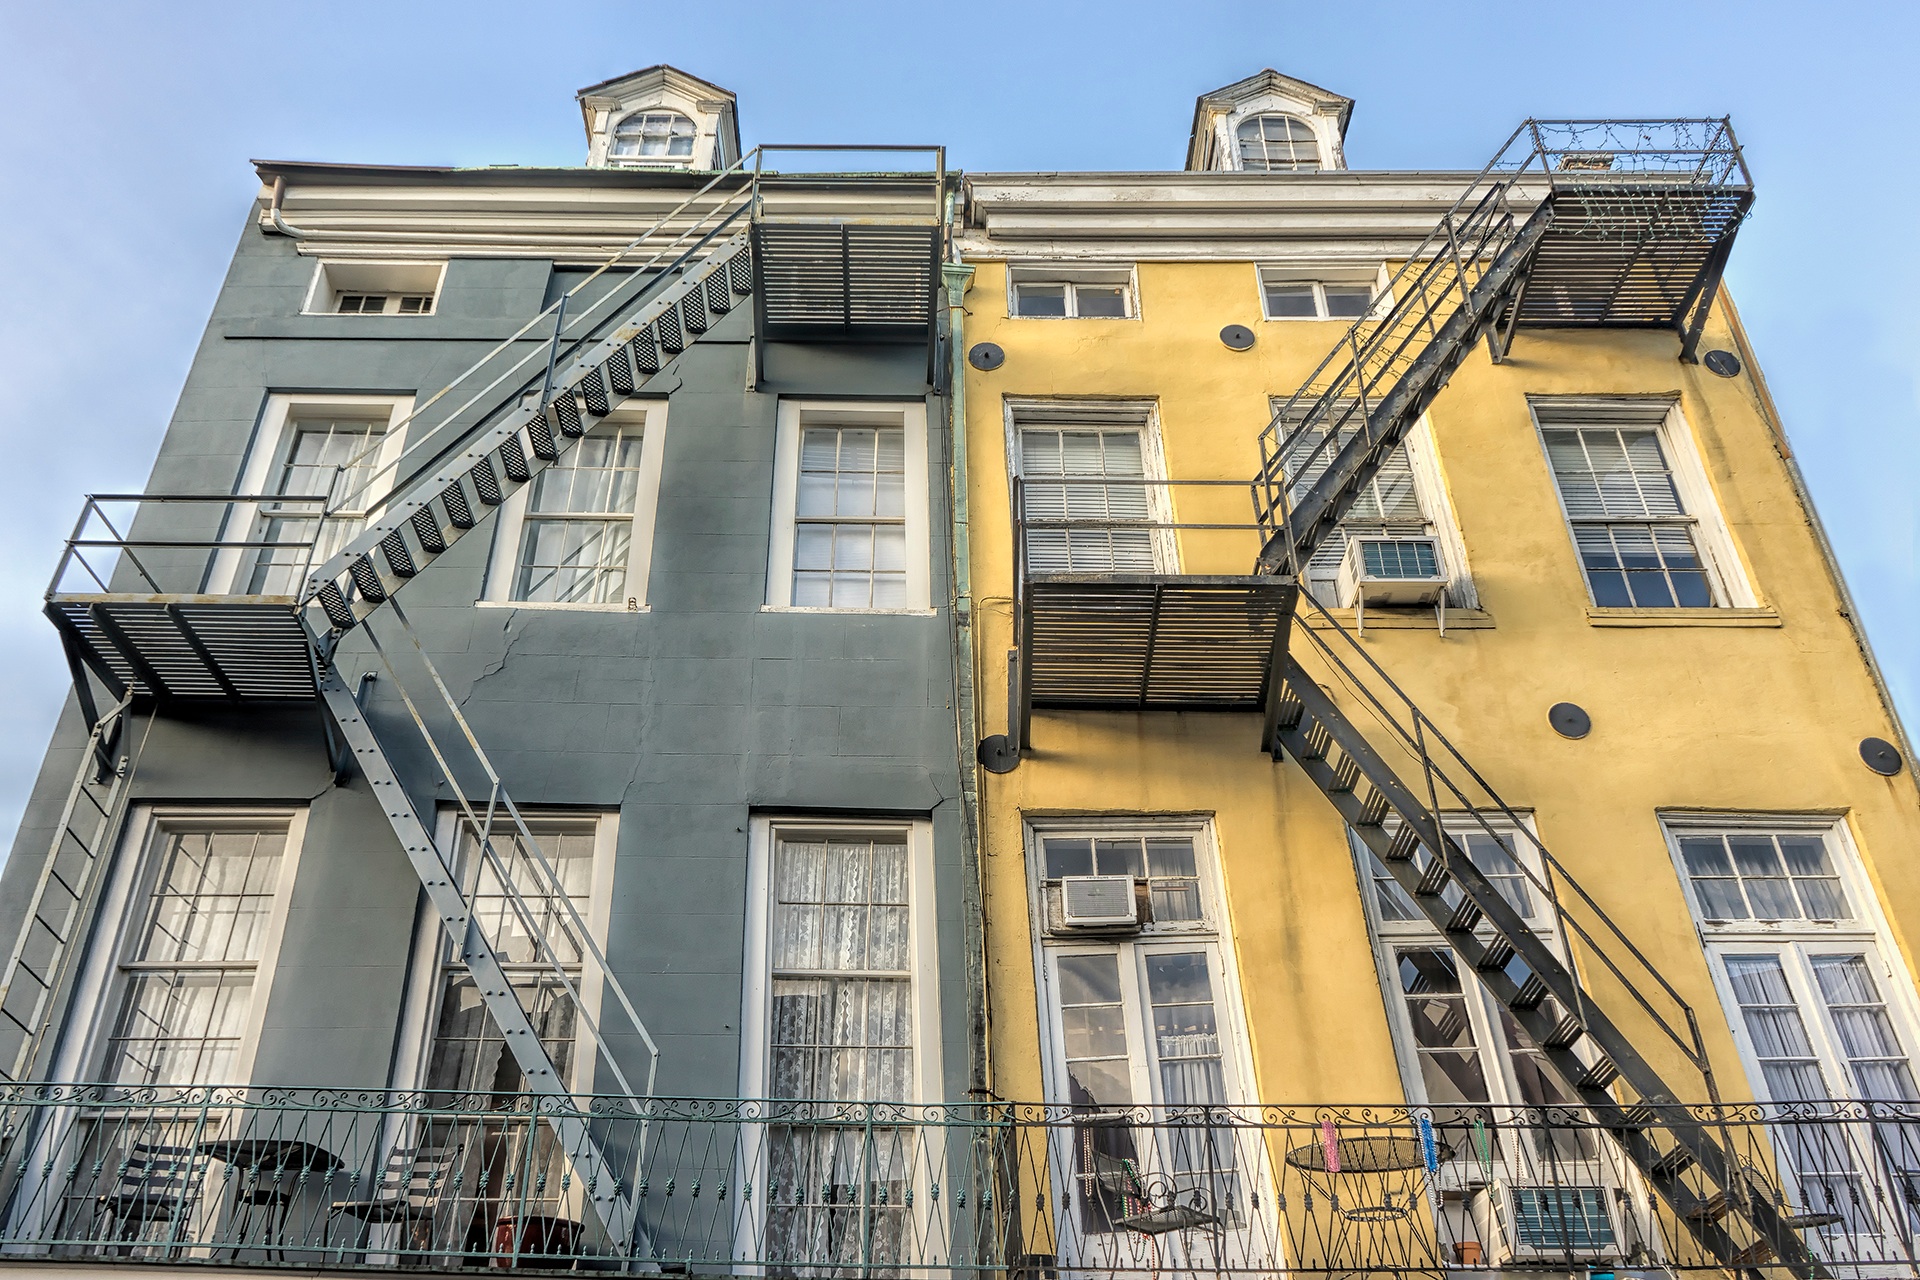
architecture, house, window, roof, building, home, landmark, facade, property, apartment, tower block, estate, condominium, neighbourhood, urban area, residential area